TAAG Angola Airlines

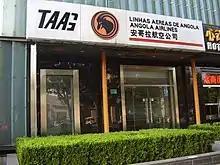
The TAAG office in Beijing

It was announced in May 2009 that TAAG had passed IATA inspections. In , TAAG received permission to operate flights to Europe under restricted conditions, as it was allowed to fly only into Portugal and using only its three Boeing 777s. This partial lift of the ban made TAAG the only Angolan airline that was permitted to operate into the EU. After nearly two years of being banned from EU airspace, TAAG deployed its own aircraft on the European corridor immediately. TAAG then returned the Boeing 747-400 to South African Airways. In November 2009, the European Commission extended the permission to TAAG's four Boeing 737-700s. Also in November 2009, TAAG restarted services to Havana; many Cuban doctors and teachers reside in Angola and the flight exists to help transport them. In late March 2010, restrictions over TAAG operations were relaxed again following the announcement the airline could fly its Boeing 777-200ERs and 737-700s to all European airports.